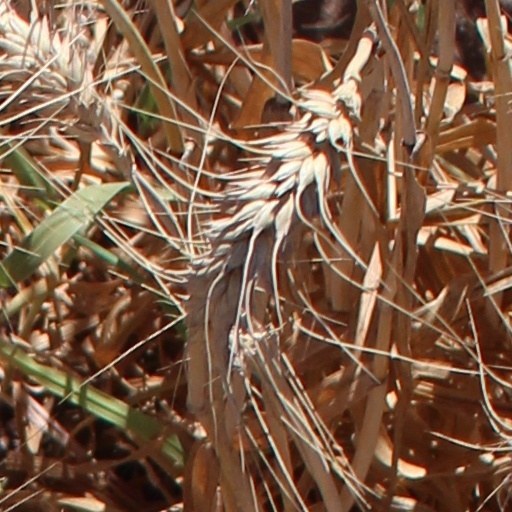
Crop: wheat